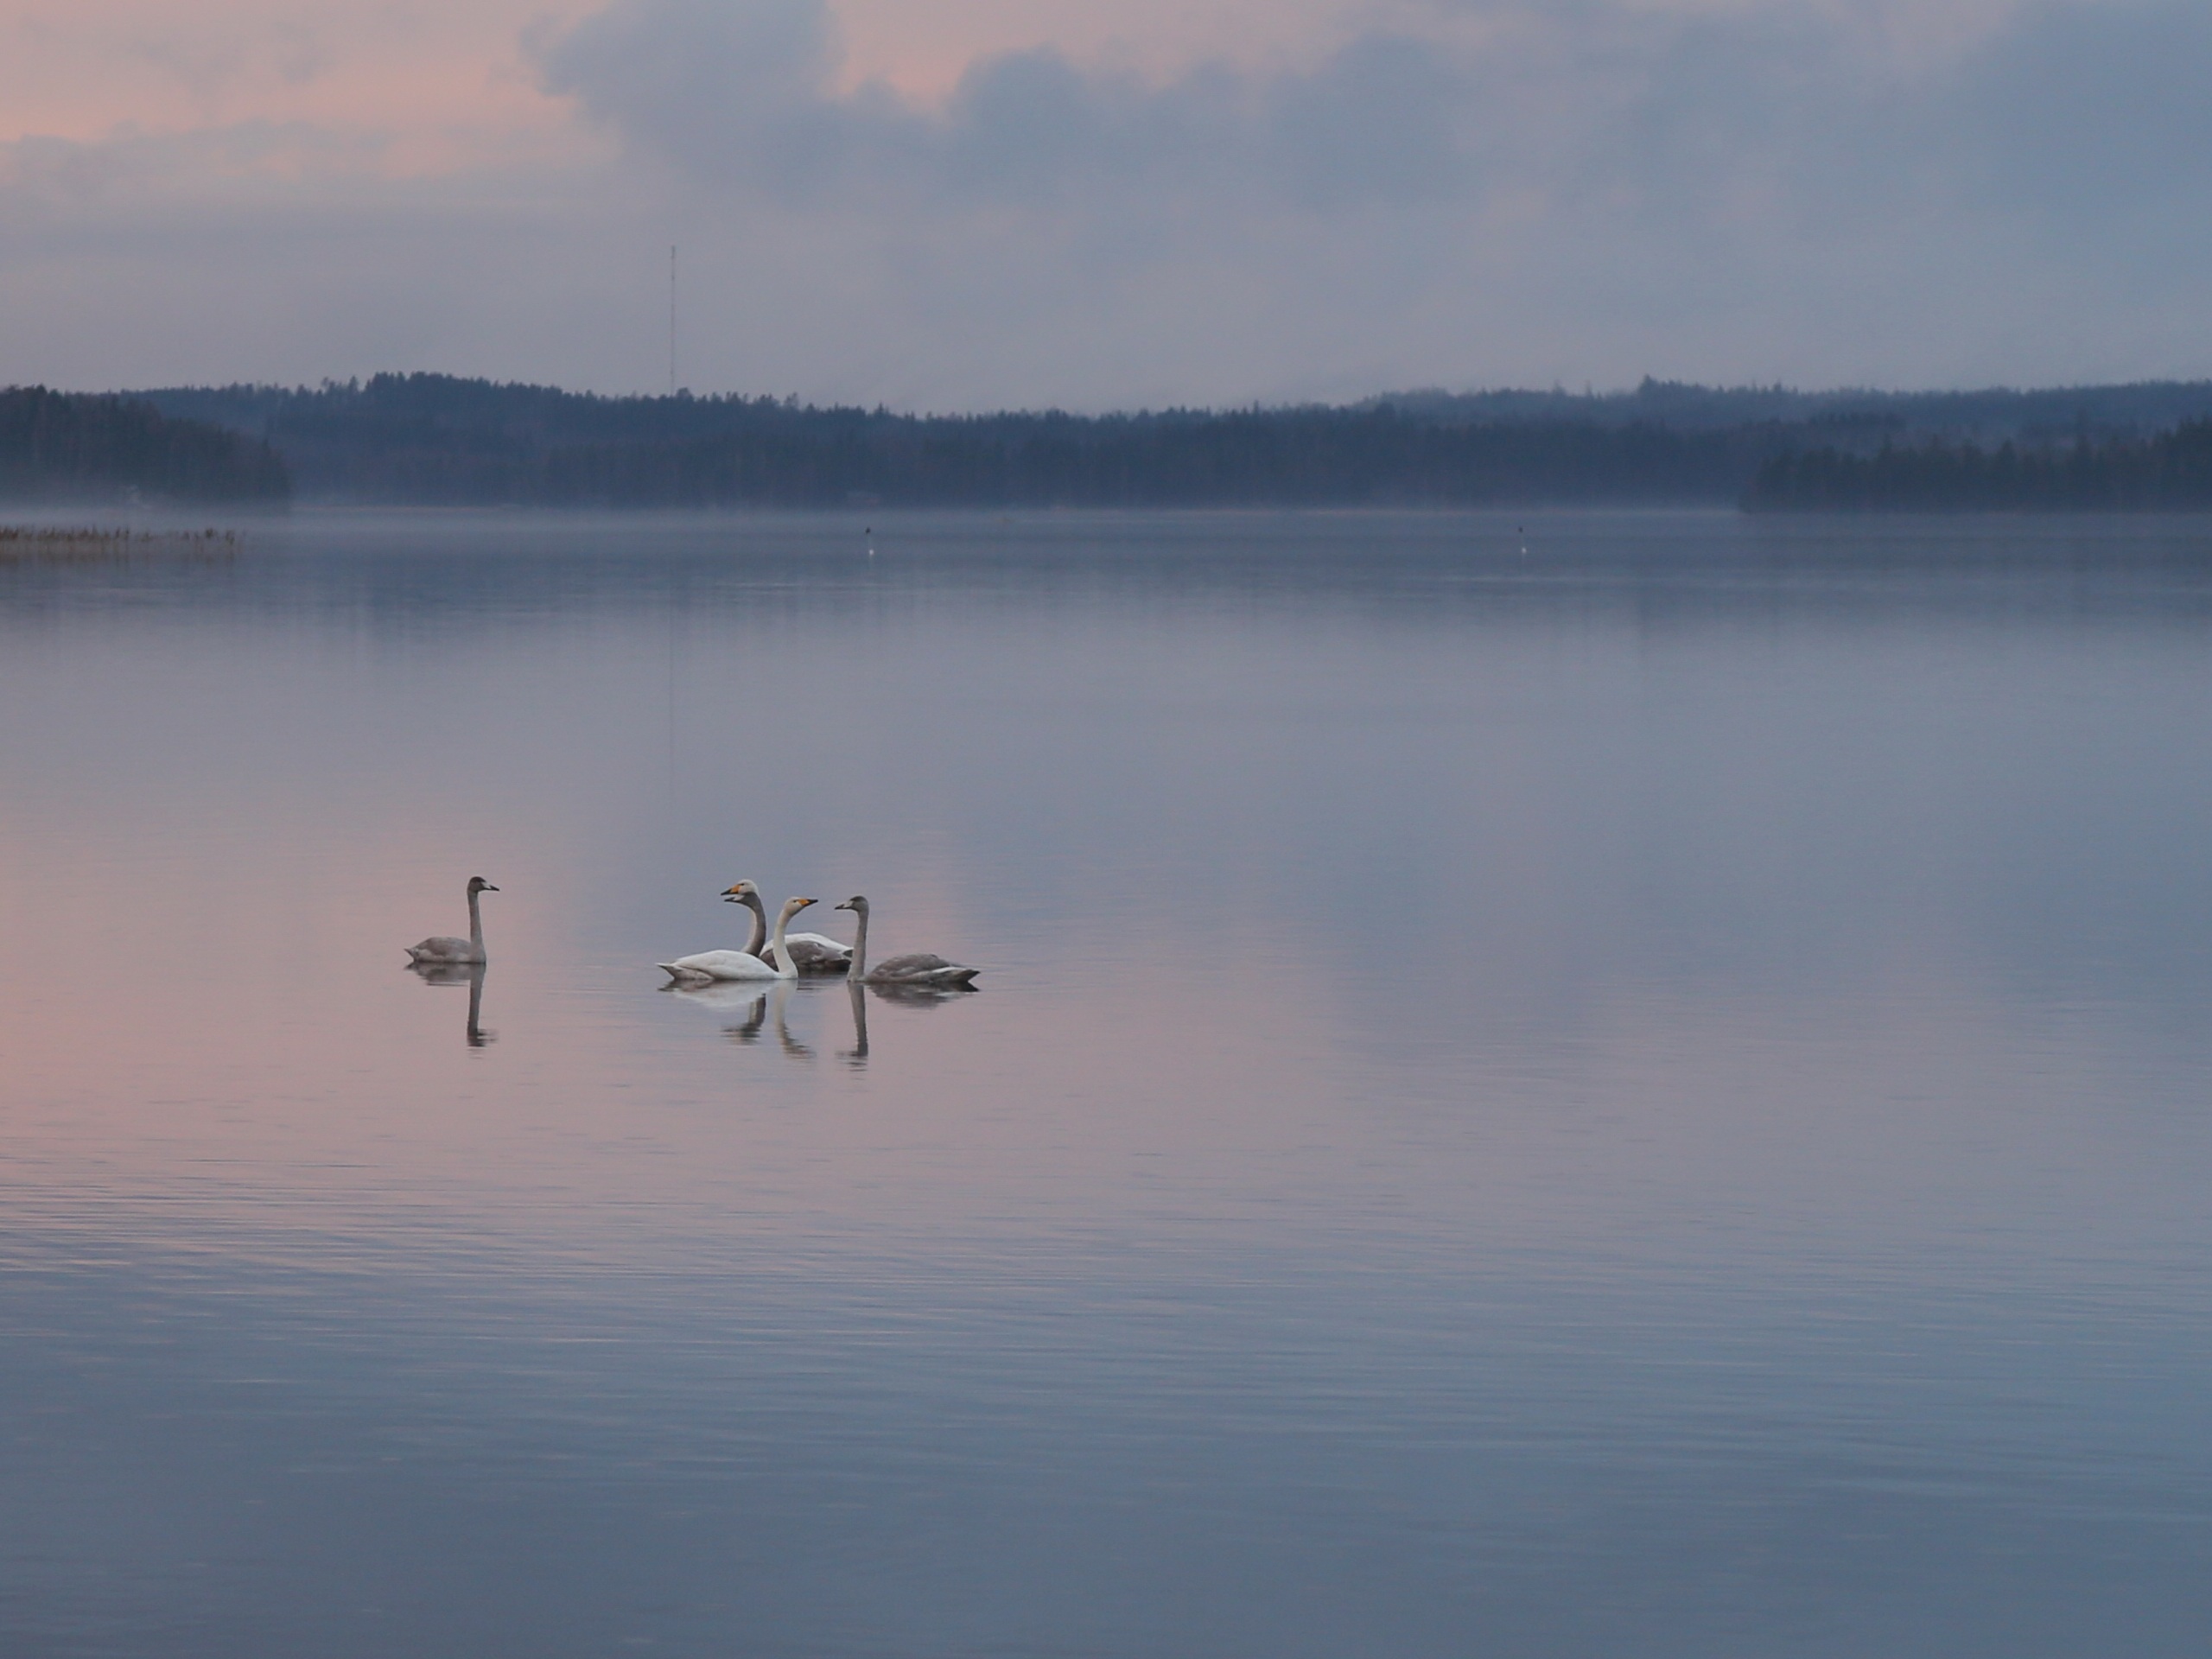
beach, landscape, sea, water, nature, cloud, sky, fog, sunrise, mist, countryside, morning, lake, dawn, dark, evening, twilight, reflection, vehicle, scenic, cottage, flight, autumn, peace, calm, reservoir, silence, body of water, in the evening, swan, clouds, loch, finnish, summer house, beach cottage, atmospheric phenomenon, atmosphere of earth